Eggesford railway station

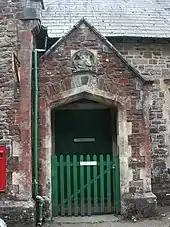
the old entrance portch

The original building was designed in Gothic style by William Tite and built from mudstone rubble with ashlar detailing. On the Barnstaple side of the ticket office was a waiting room and parcel store. The other side was the station master's house which had an additional room added in about 1890. The main part has two storeys but the wing with the parcels store is just one storey. A passageway through the building between the ticket office and house has a gabled porch on the road side with a heraldic carving in the gable.